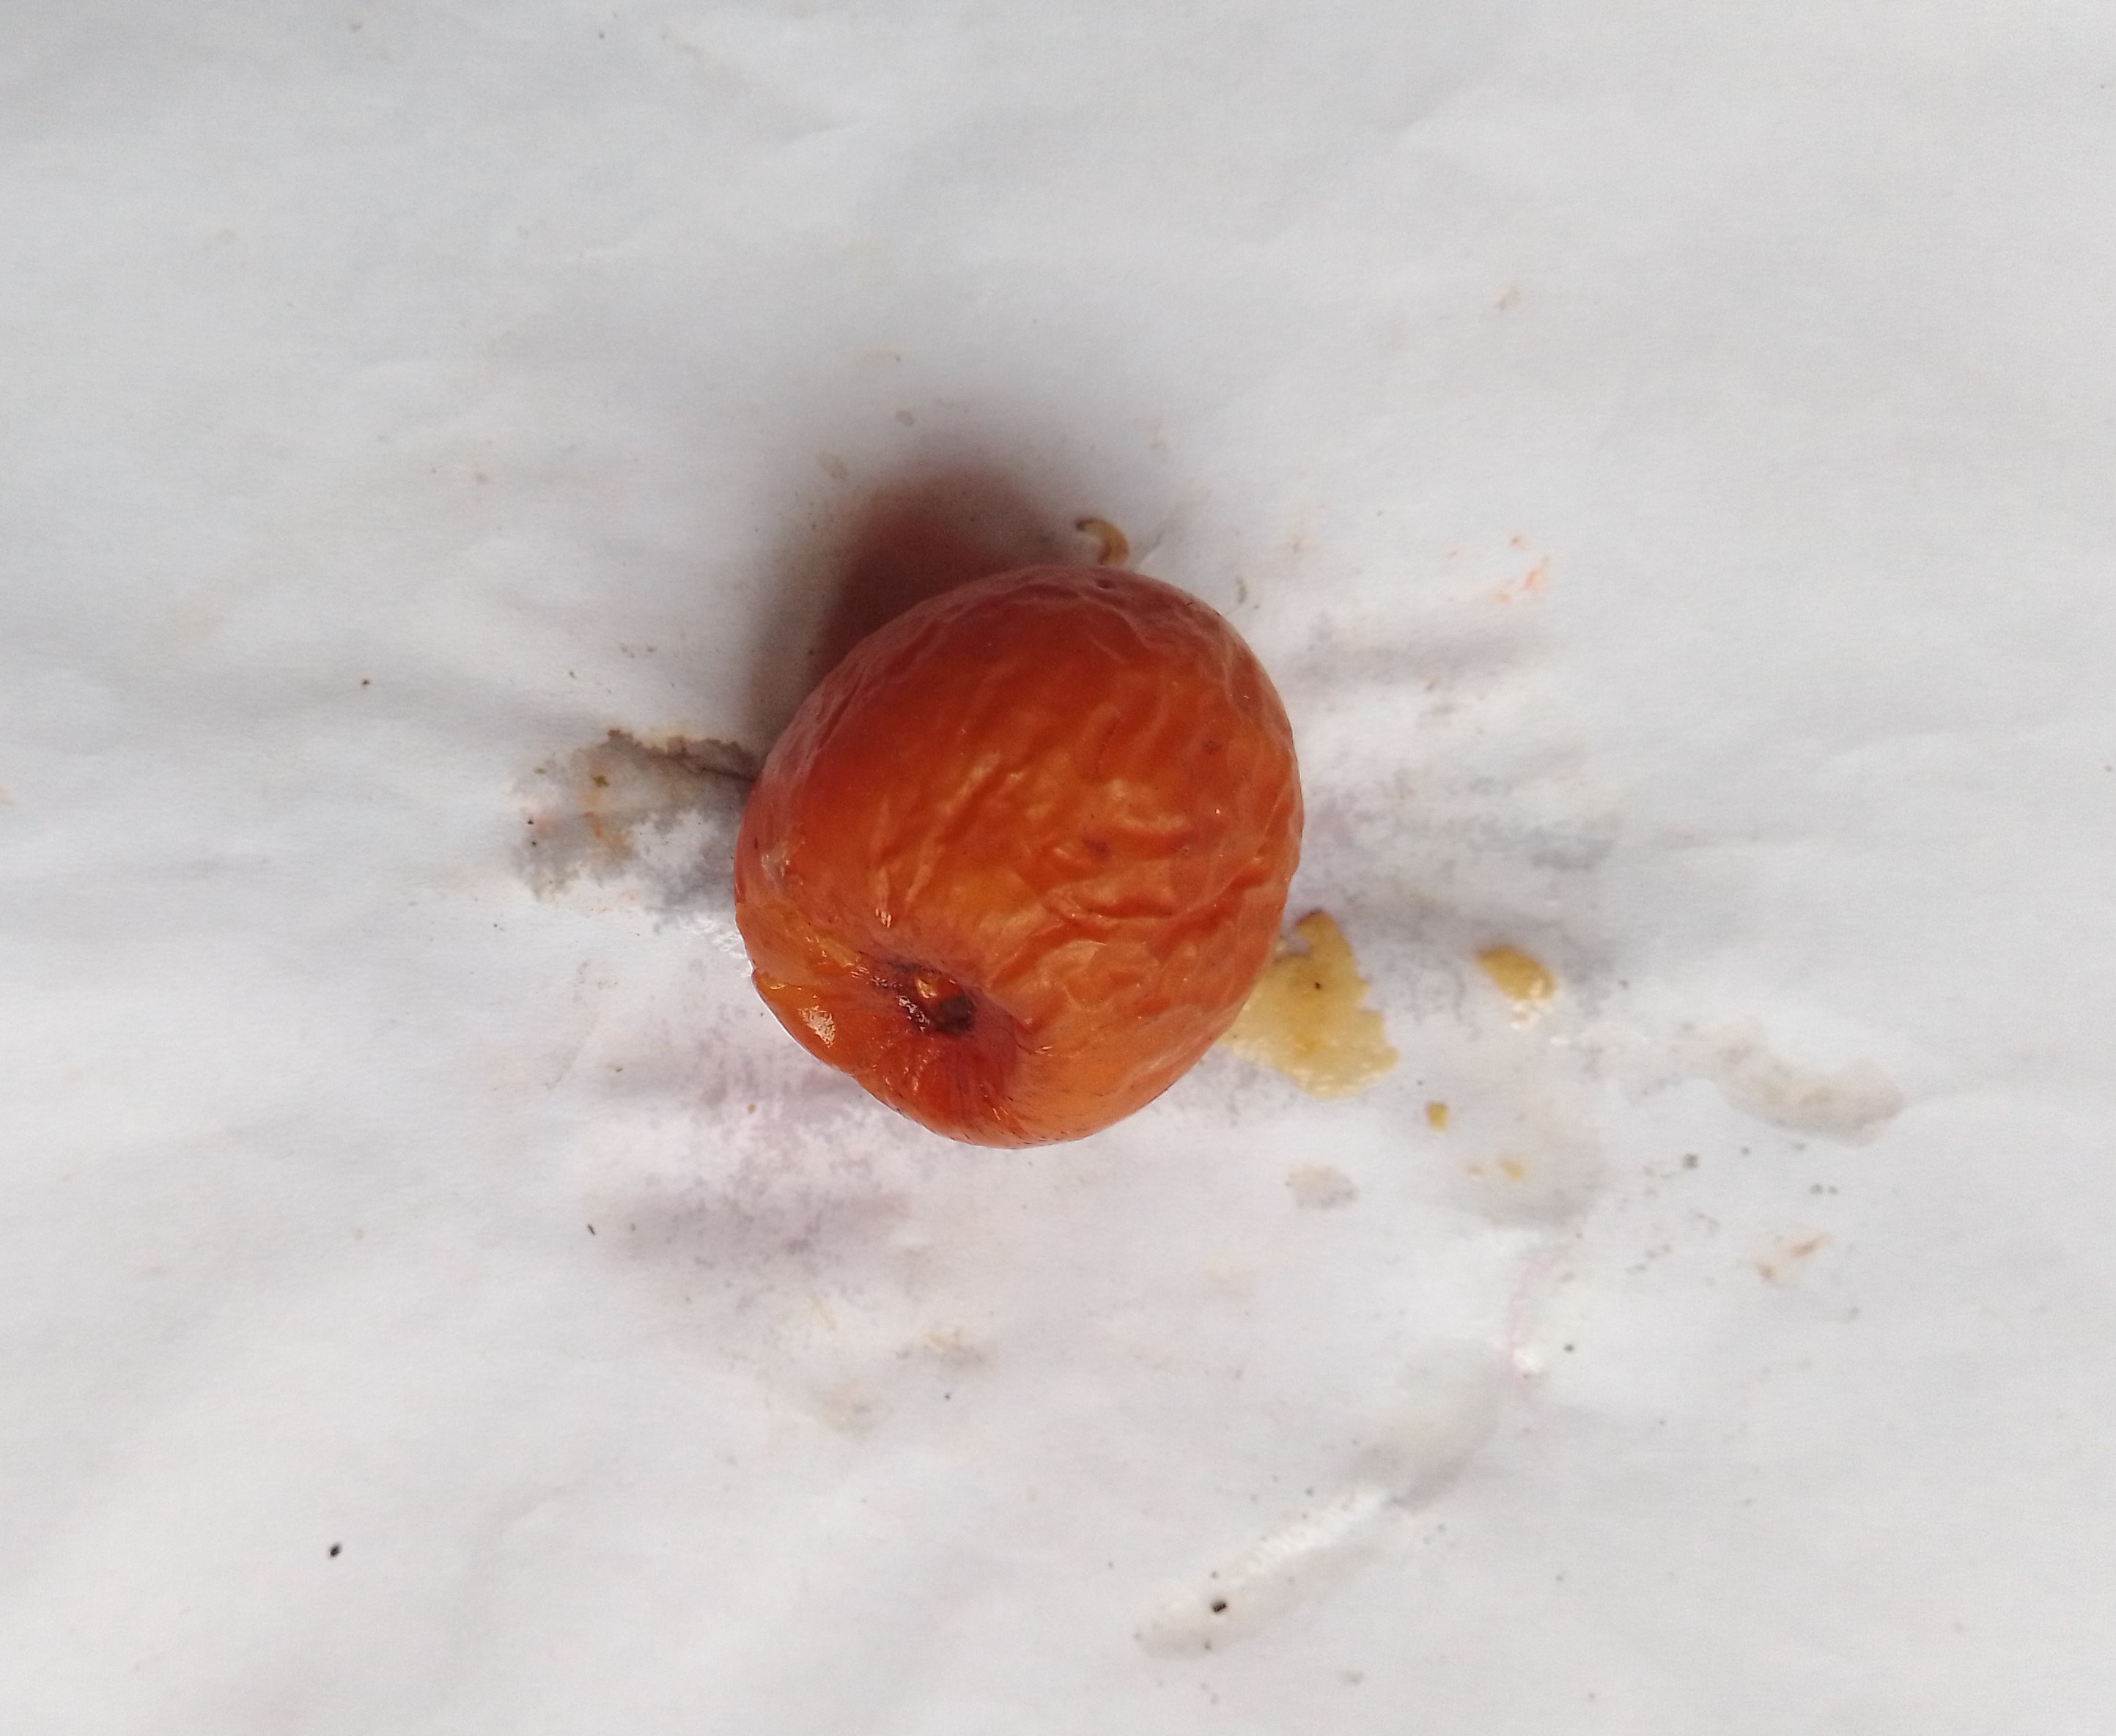
Fruit: jujube
Condition: rotten